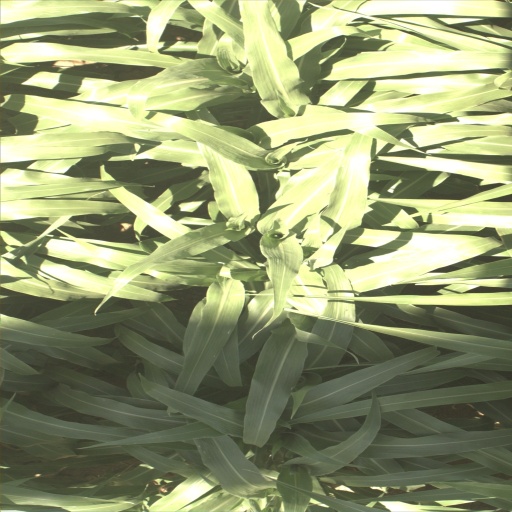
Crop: sorghum